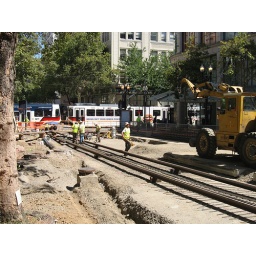
A MAX light rail train crosses over the new rails being laid for the green line on the transit mall